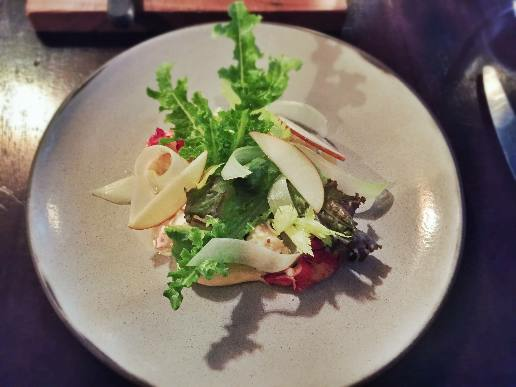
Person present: No